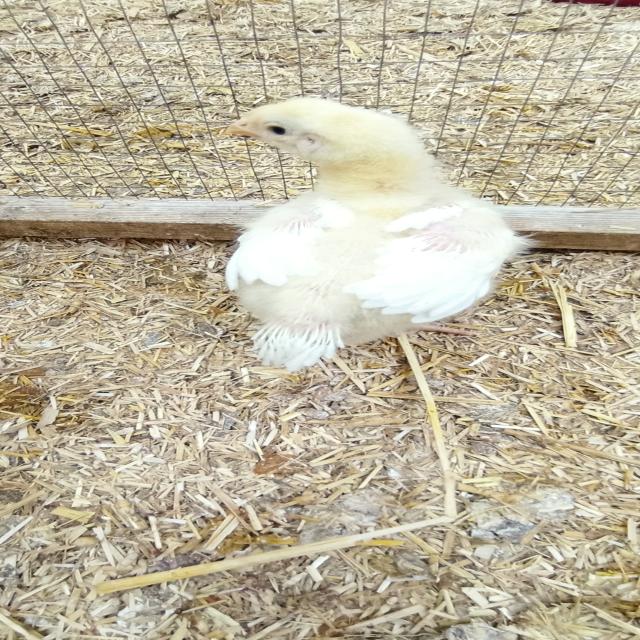
Weight: 340 g